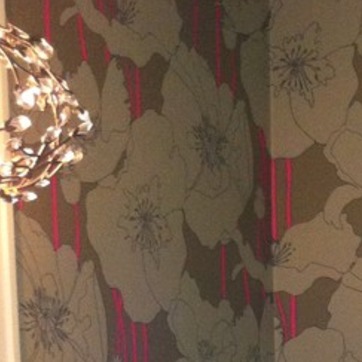
Material: wallpaper